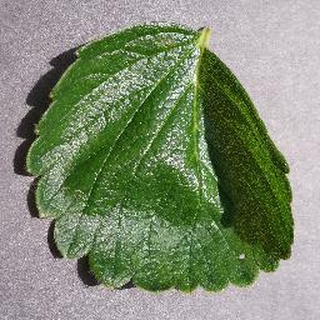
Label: healthy_strawberry